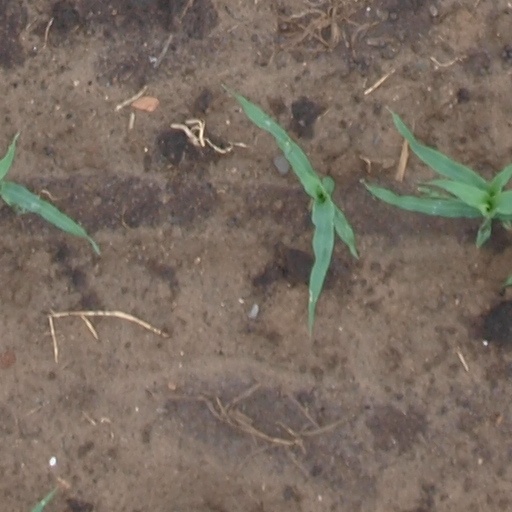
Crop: maize; corn